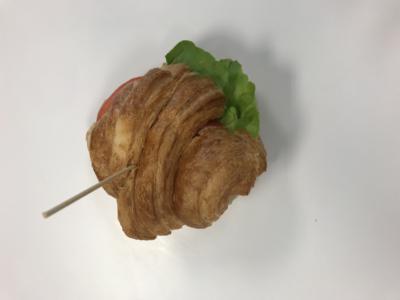
Label: generalcompost